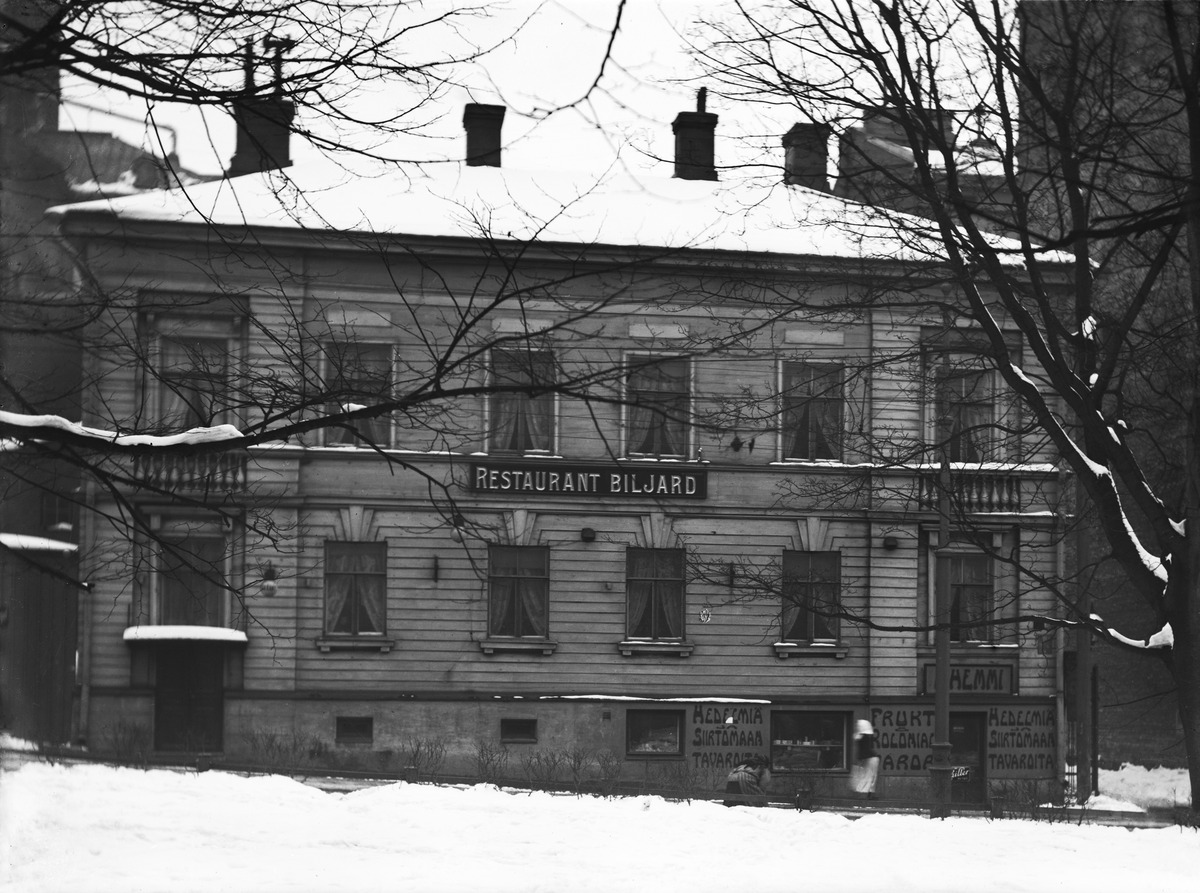
Ravintola Restaurant Biljard ja siirtomaatavarakauppa Hemmi Erottajankatu 7: ssä sijainneessa puutalossa
sisällön kuvaus: Ravintola Restaurant Biljard ja siirtomaatavarakauppa Hemmi Erottajankatu 7: ssä sijainneessa puutalossa. mustavalkoinen
Ajankohta: kuvausaika 1905 n
Paikka: Suomi, Uusimaa, Helsinki, Kaartinkaupunki Helsinki, Erottajankatu 7
Aiheet: puurakennukset, ravintolat, myymälät, talvi